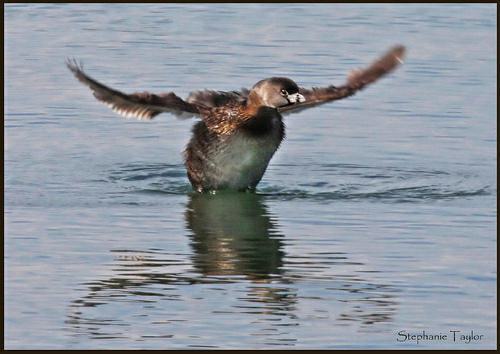
A photo of a pied billed grebe